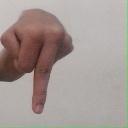
अक्षर: प